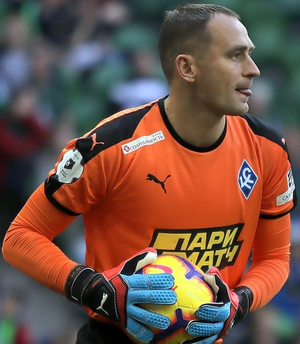
Sergueï Viktorovitch Ryjikov, né le 19 septembre 1980 à Chebekino en Russie, est un footballeur international russe, qui évolue au poste de gardien de but. Son frère Andreï est également footballeur au poste de gardien de but.